Alex Rhodes (footballer)

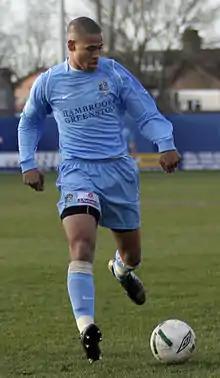
Rhodes playing for Grays Athletic in 2007

Alexander Graham Rhodes (born 23 January 1982) is an English former professional footballer who predominantly played as a left winger but also as a striker.